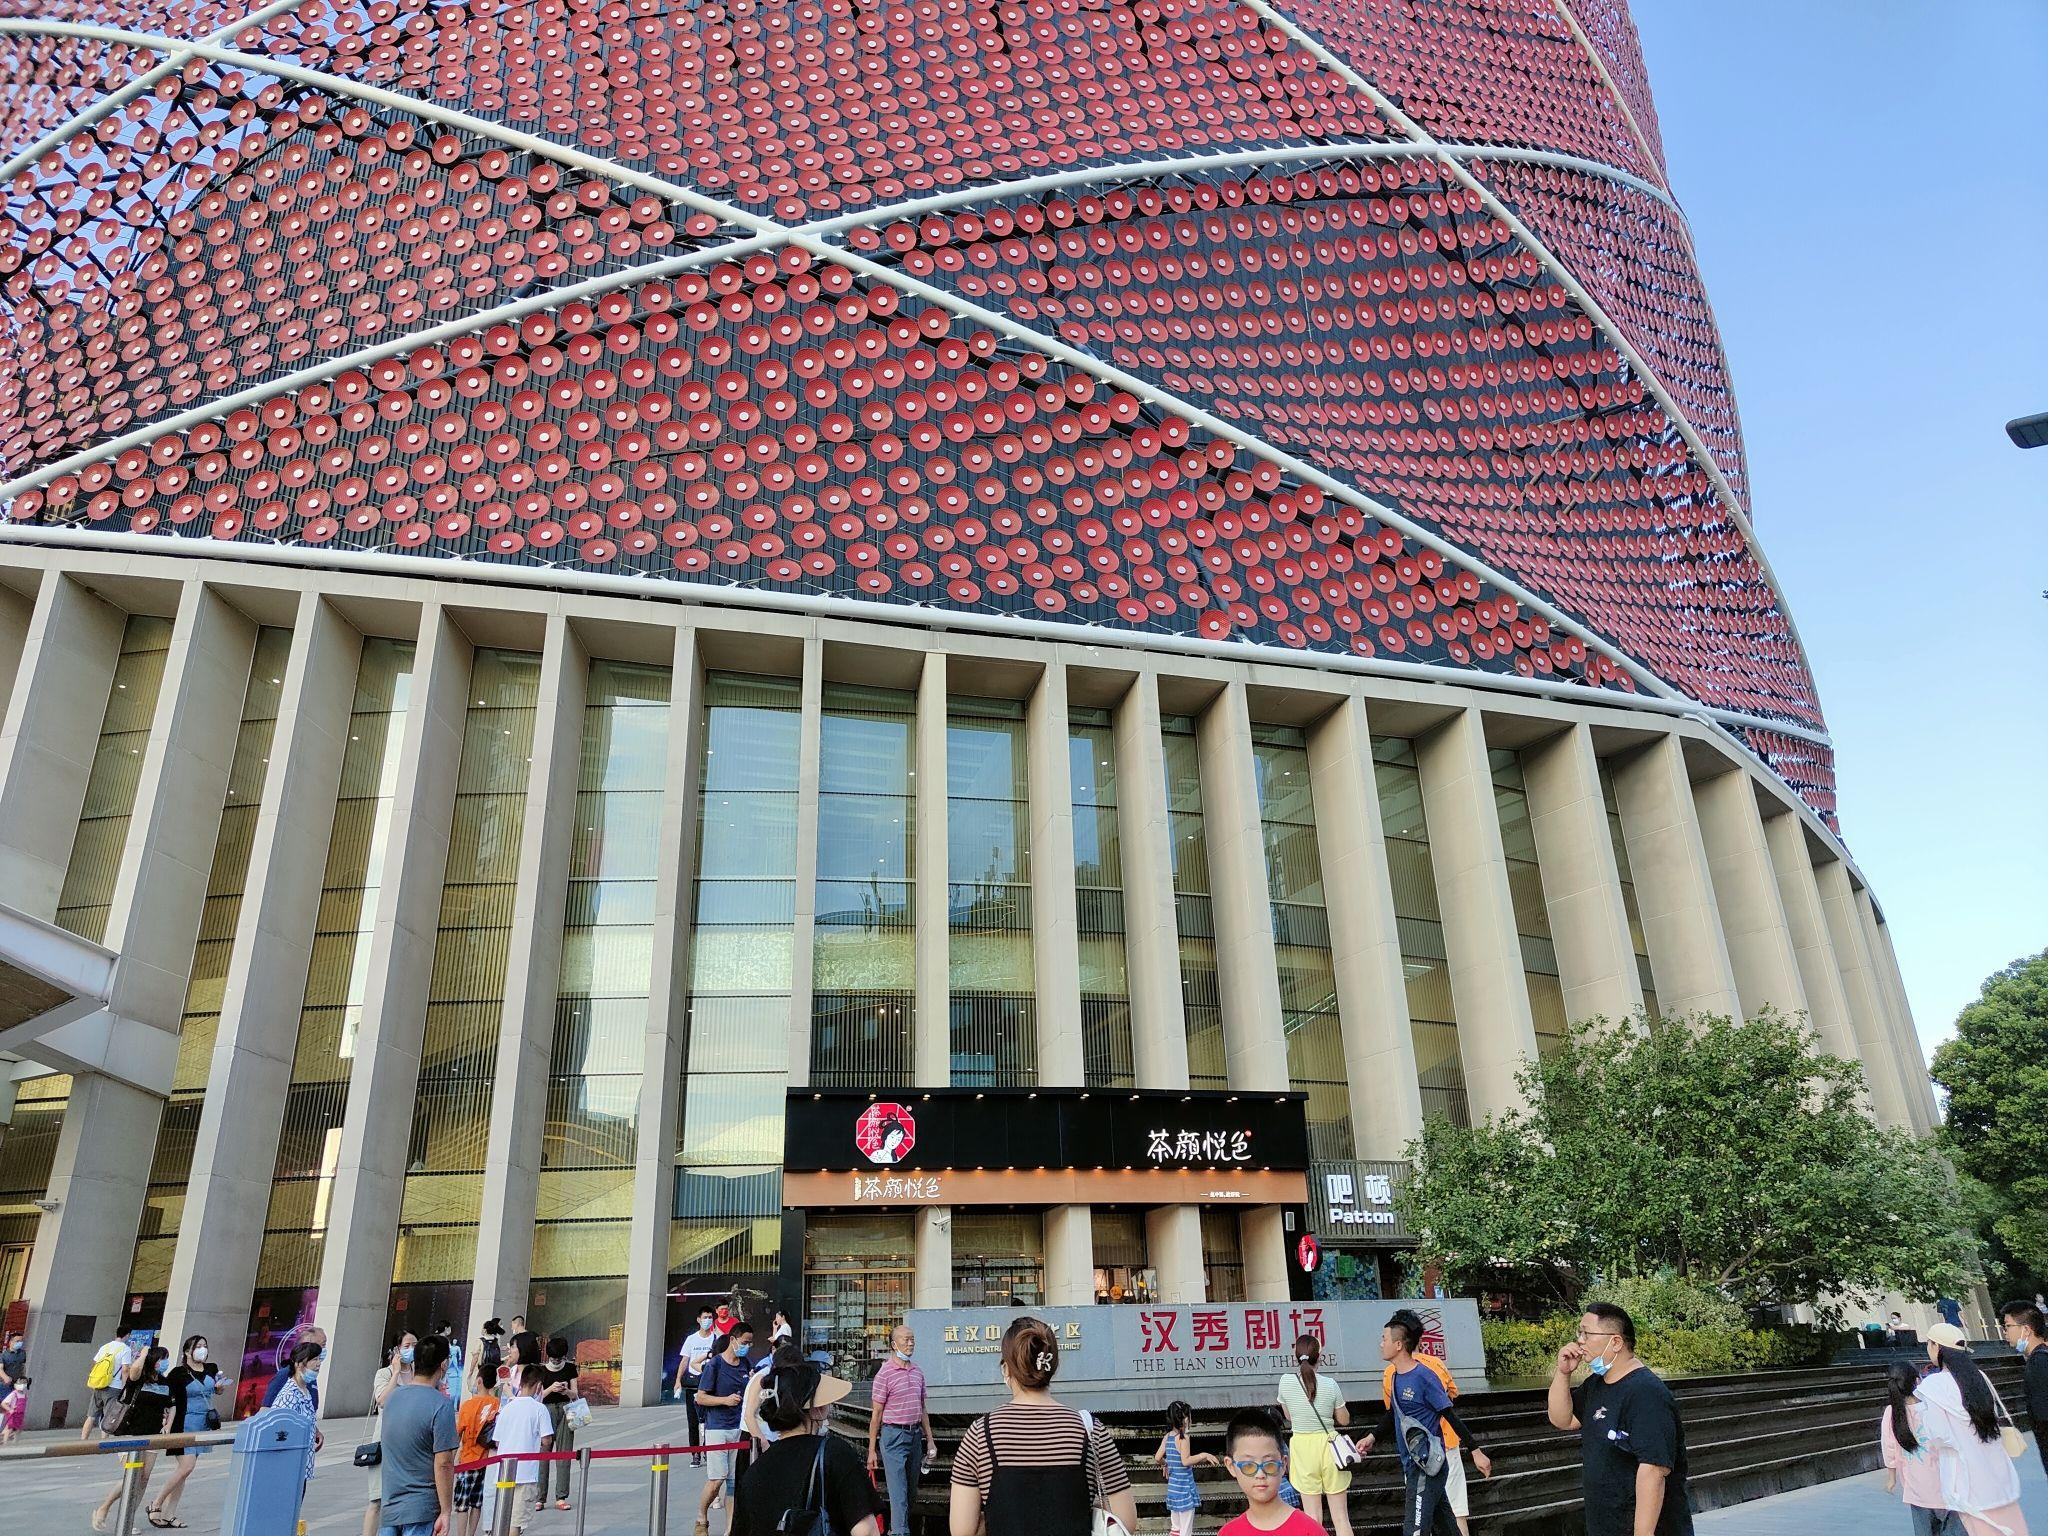
地标名称：汉秀剧场
所在城市：武汉市·武昌区